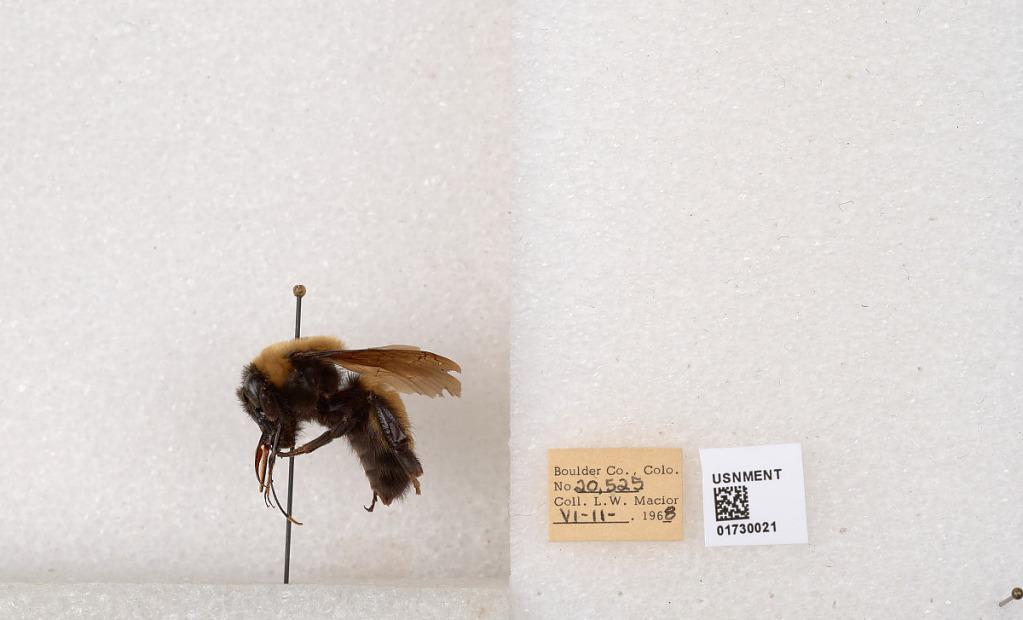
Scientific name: Bombus (Bombus) nevadensis Cresson